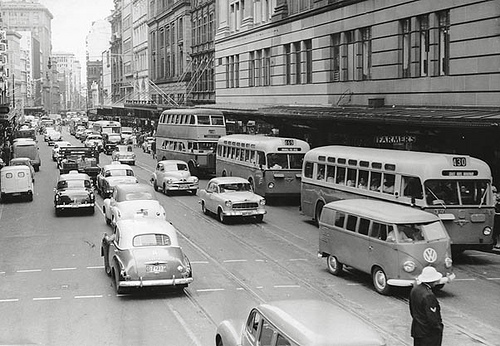
user: Given an image and a question. Answer the question in a short answer. Question: What year was this photo taken? Short Answer:
assistant: 1930